Robert Stanley (mayor)

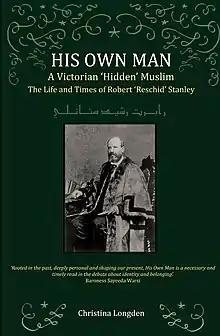

Robert Stanley was born in 1828 in Cardiff. He was sent from Cardiff at the age of 10 to be an apprentice at his Christian Israelite uncle's shop in Ashton-under-Lyne. When he was 19 years old, he established a grocer's shop and a tea-trading business in Stalybridge.